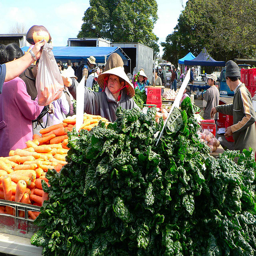
a table that has some vegetables on it
Open farmers market with different kinds of vegetable sitting out.
a number of vegetables piled on each other
A table that has some vegetables placed on it.
A market with vegetables and a lot of people around.